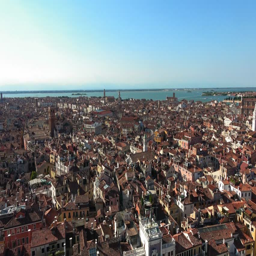
the historic city center from above